Miles M.76

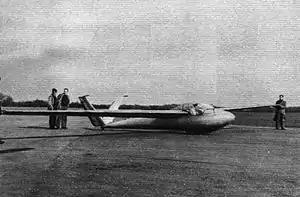

In 1947 a British Gliding Association design competition, for a two-seat sailplane, was won by Hugh Kendall, Miles' assistant test pilot. It was a side-by-side two seater called the Kendall Crabpot I, with a 60 ft. span and an aspect ratio of 18. A version with a novel asbestos fibre-polymer wing and a wooden fuselage with a butterfly tail was proposed by Miles, but the wing failed under low loads. Elliotts of Newbury built a conventional wooden wing to use with Miles' fuselage. The resulting glider flew, but not well and development was abandoned with just one example built.